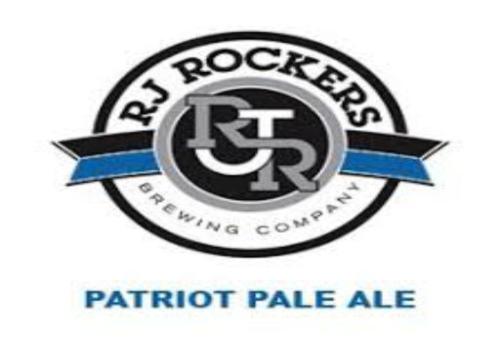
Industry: Food